Ba'athist Iraq

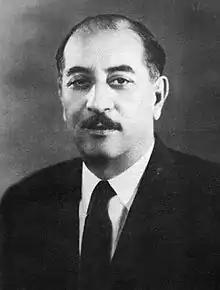
Black-and-white photo of middle-aged, mustachioed man in suit

al-Bakr strengthened his position in the party with the help of Saddam's newly established party security apparatus and the intelligence services. Most of 1968 was used to repress non-Ba'athist thought and groups; for instance, a campaign against Nasserists and communists was initiated under Saddam's command. Several spy plots were created by the government; spies who were "caught" were accused of being a part of a Zionist plot against the state. The Iraqi Communist Party (ICP) was skeptical of the new Ba'athist government, as many of its members remembered the anti-communist campaign launched against them by the Ba'athist government of 1963. After taking power, al-Bakr offered the ICP cabinet positions in the new government; the ICP rejected this offer. al-Bakr responded by initiating a systematic campaign against the ICP and communist sympathisers. However, as historian Charles Tripp notes in "A History of Iraq", the campaign started "a curious game" whereby the government alternately persecuted and courted the party until 1972–1973, when the ICP was offered, and accepted, membership in the National Progressive Front (NPF). The reason for this "curious game" was the Ba'ath Party's belief that the ICP was more dangerous than it really was. When Aziz al-Haji broke away from the ICP, established the Iraqi Communist Party (Central Command) and initiated a "popular revolutionary war" against the government, it was duly crushed. By April 1969 the "popular revolutionary" uprising had been crushed, and al-Haji recanted his beliefs publicly. Another reason for this anti-communist policy was that many Ba'ath Party members openly sympathised with communists or other socialist forces. However, at this stage, neither al-Bakr nor Saddam had enough support within the party to initiate a policy unpopular within it; at the Seventh Regional Congress of the Ba'ath Party, both al-Bakr and other leading Ba'athists expressed their support for "radical socialism".